ArtistShare

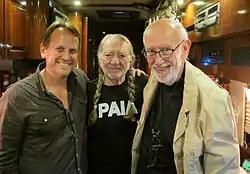
ArtistShare founder Brian Camelio, singer Willie Nelson, and Blue Note Records President Bruce Lundvall on Willie Nelson's tour bus

A United States–based company, ArtistShare (2001) is documented as being the first crowdfunding website followed later by sites such as Sellaband (2006), SliceThePie (2007), IndieGoGo (2008), Spot.us (2008), Pledge Music (2009), and Kickstarter (2009).